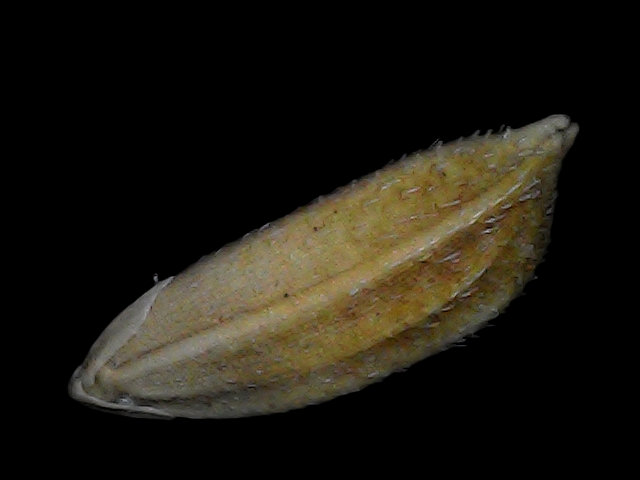
Rice variety: Bd91